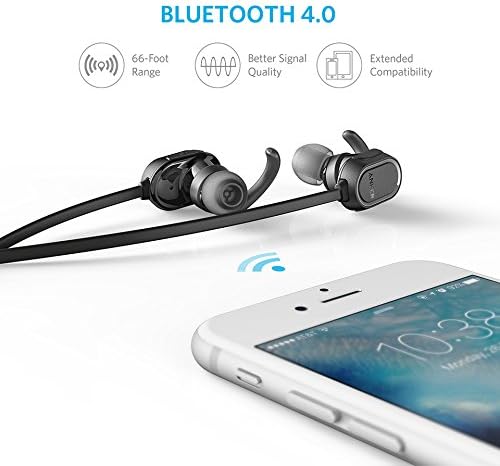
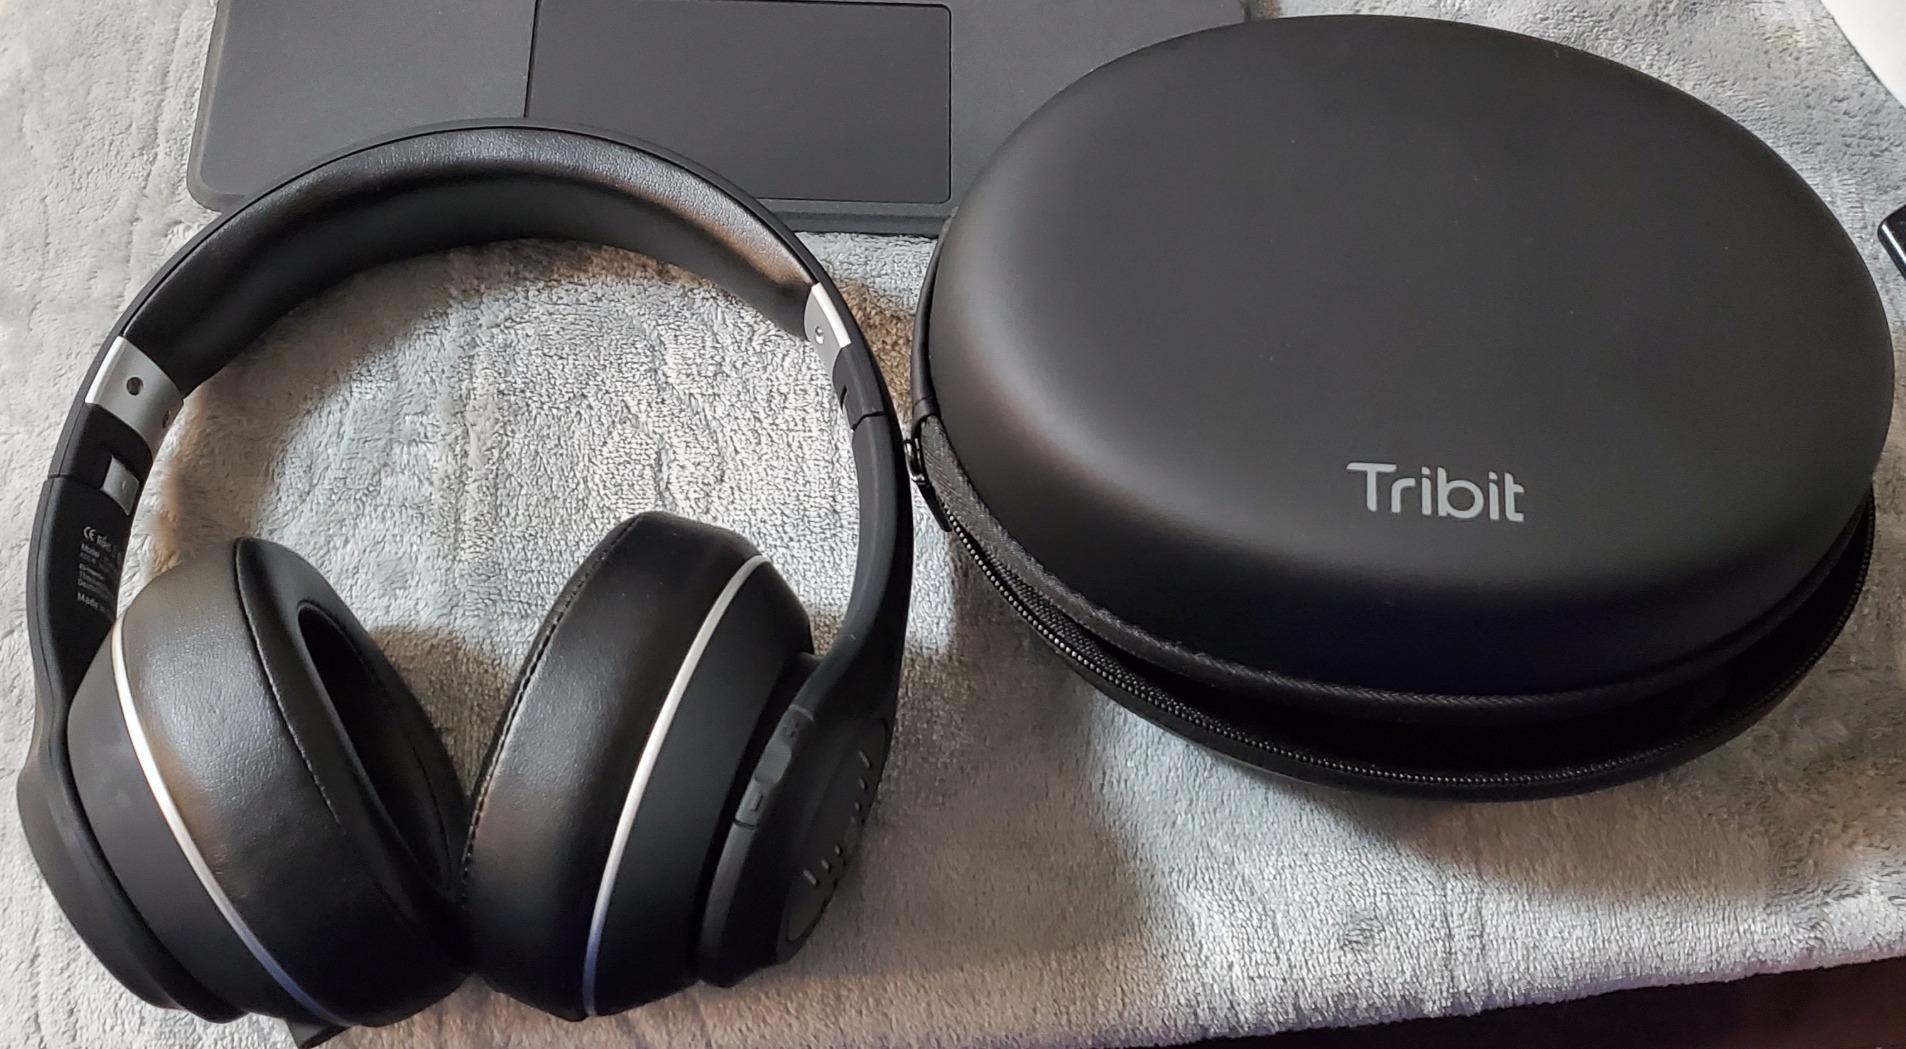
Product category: headphones
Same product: no